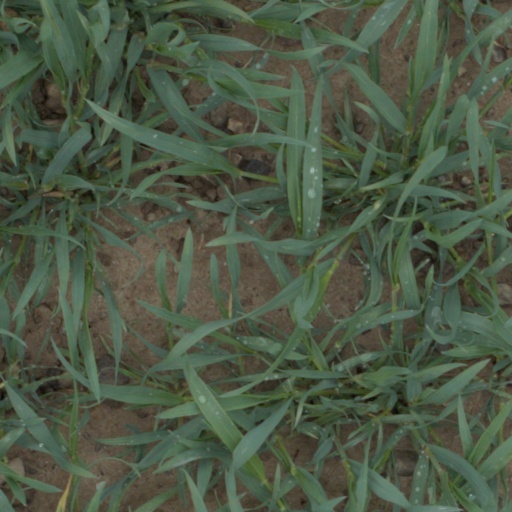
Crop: wheat